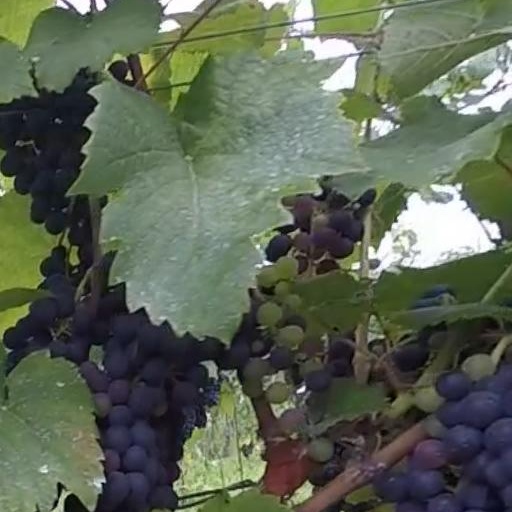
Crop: grape